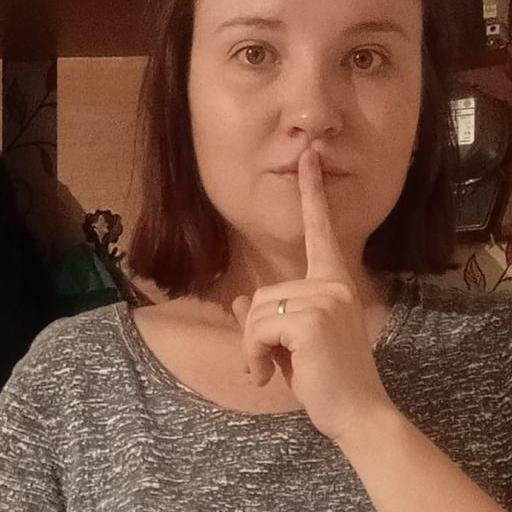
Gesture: mute